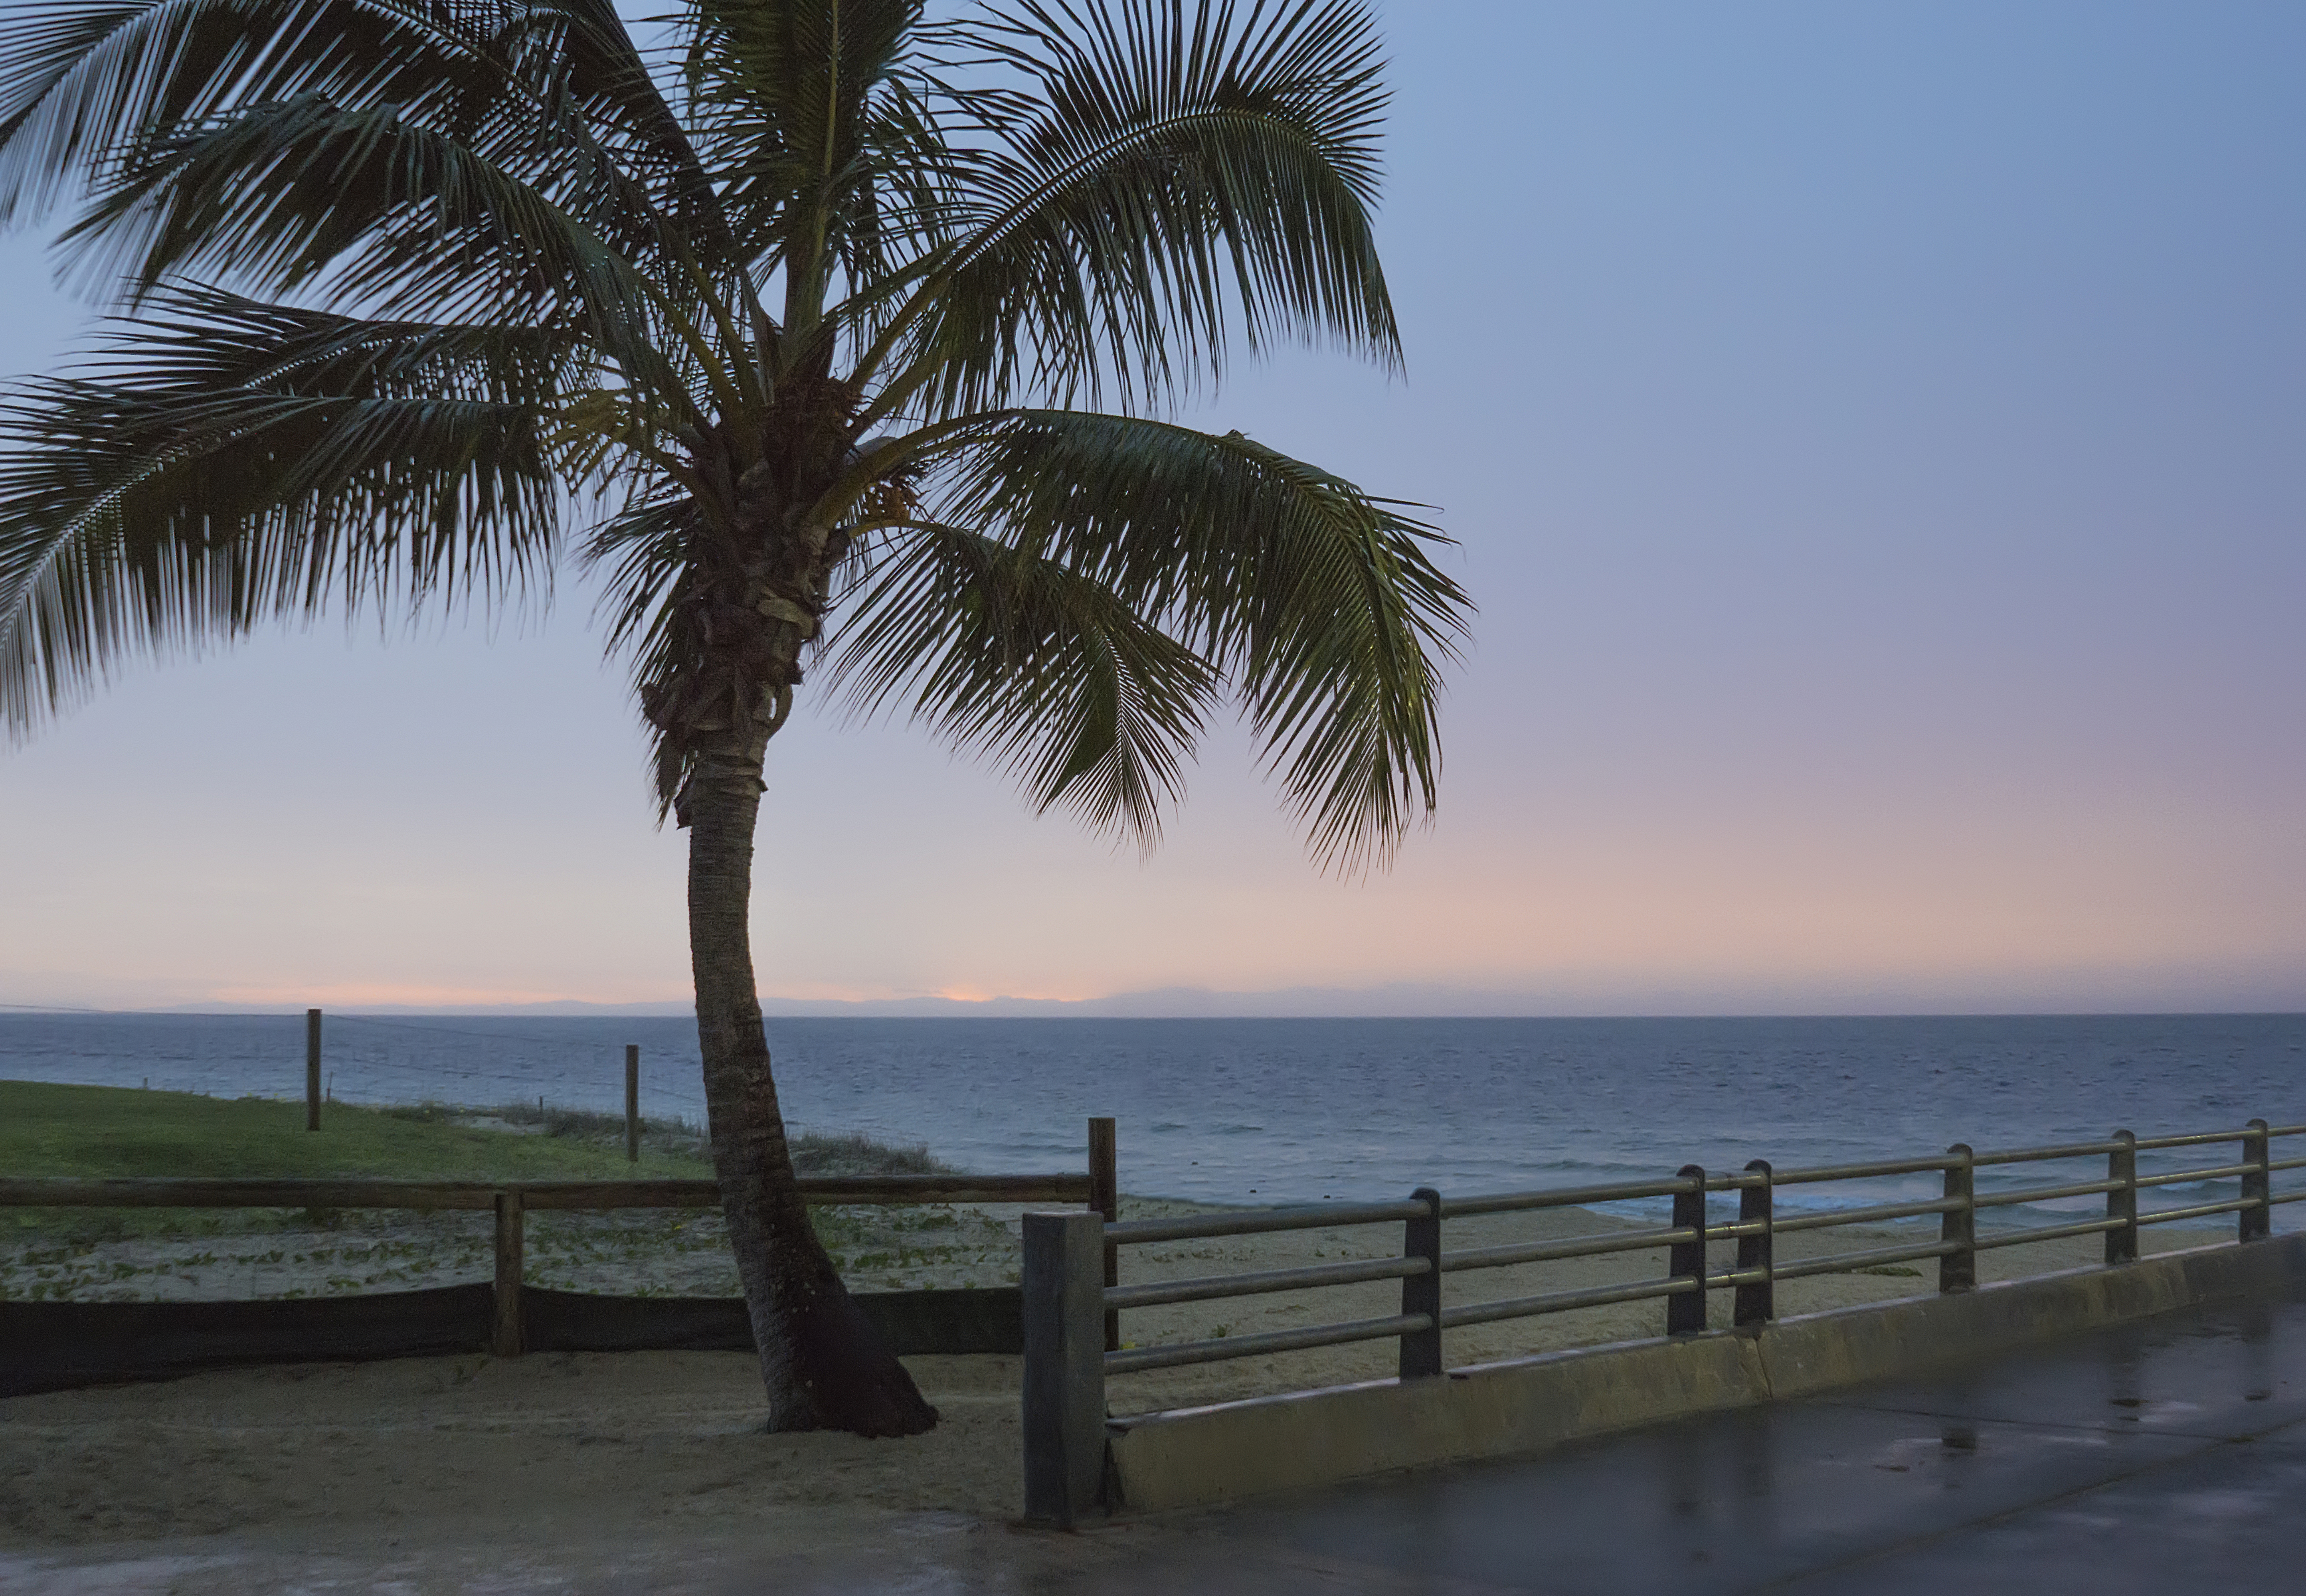
beach, landscape, sea, coast, tree, ocean, horizon, creative, sun, sunset, photography, shore, land, photo, vacation, toolkit, color, scenery, bay, island, set, body of water, australia, free, elements, use, fantastic, cc, colours, photoshop, remix, zoom, non, commons, commercial, 14, wide, angle, sony, nice, image, scape, caribbean, f, queensland, tropics, a6000, 2870mm, qld, lenny, k, edit, actions, noncommercial, distribute, lennykphotography, 35, 56, moreton, cape, arecales, palm family